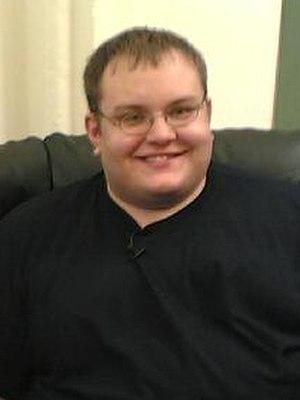
Numa Numa est un phénomène internet fondé sur la chanson Dragostea Din Tei du groupe moldave O-Zone. « Numa Numa » se réfère tout particulièrement à une vidéo Flash diffusée en 2004 d'un jeune Américain, Gary Brolsma, faisant un playback de la chanson devant sa webcam.